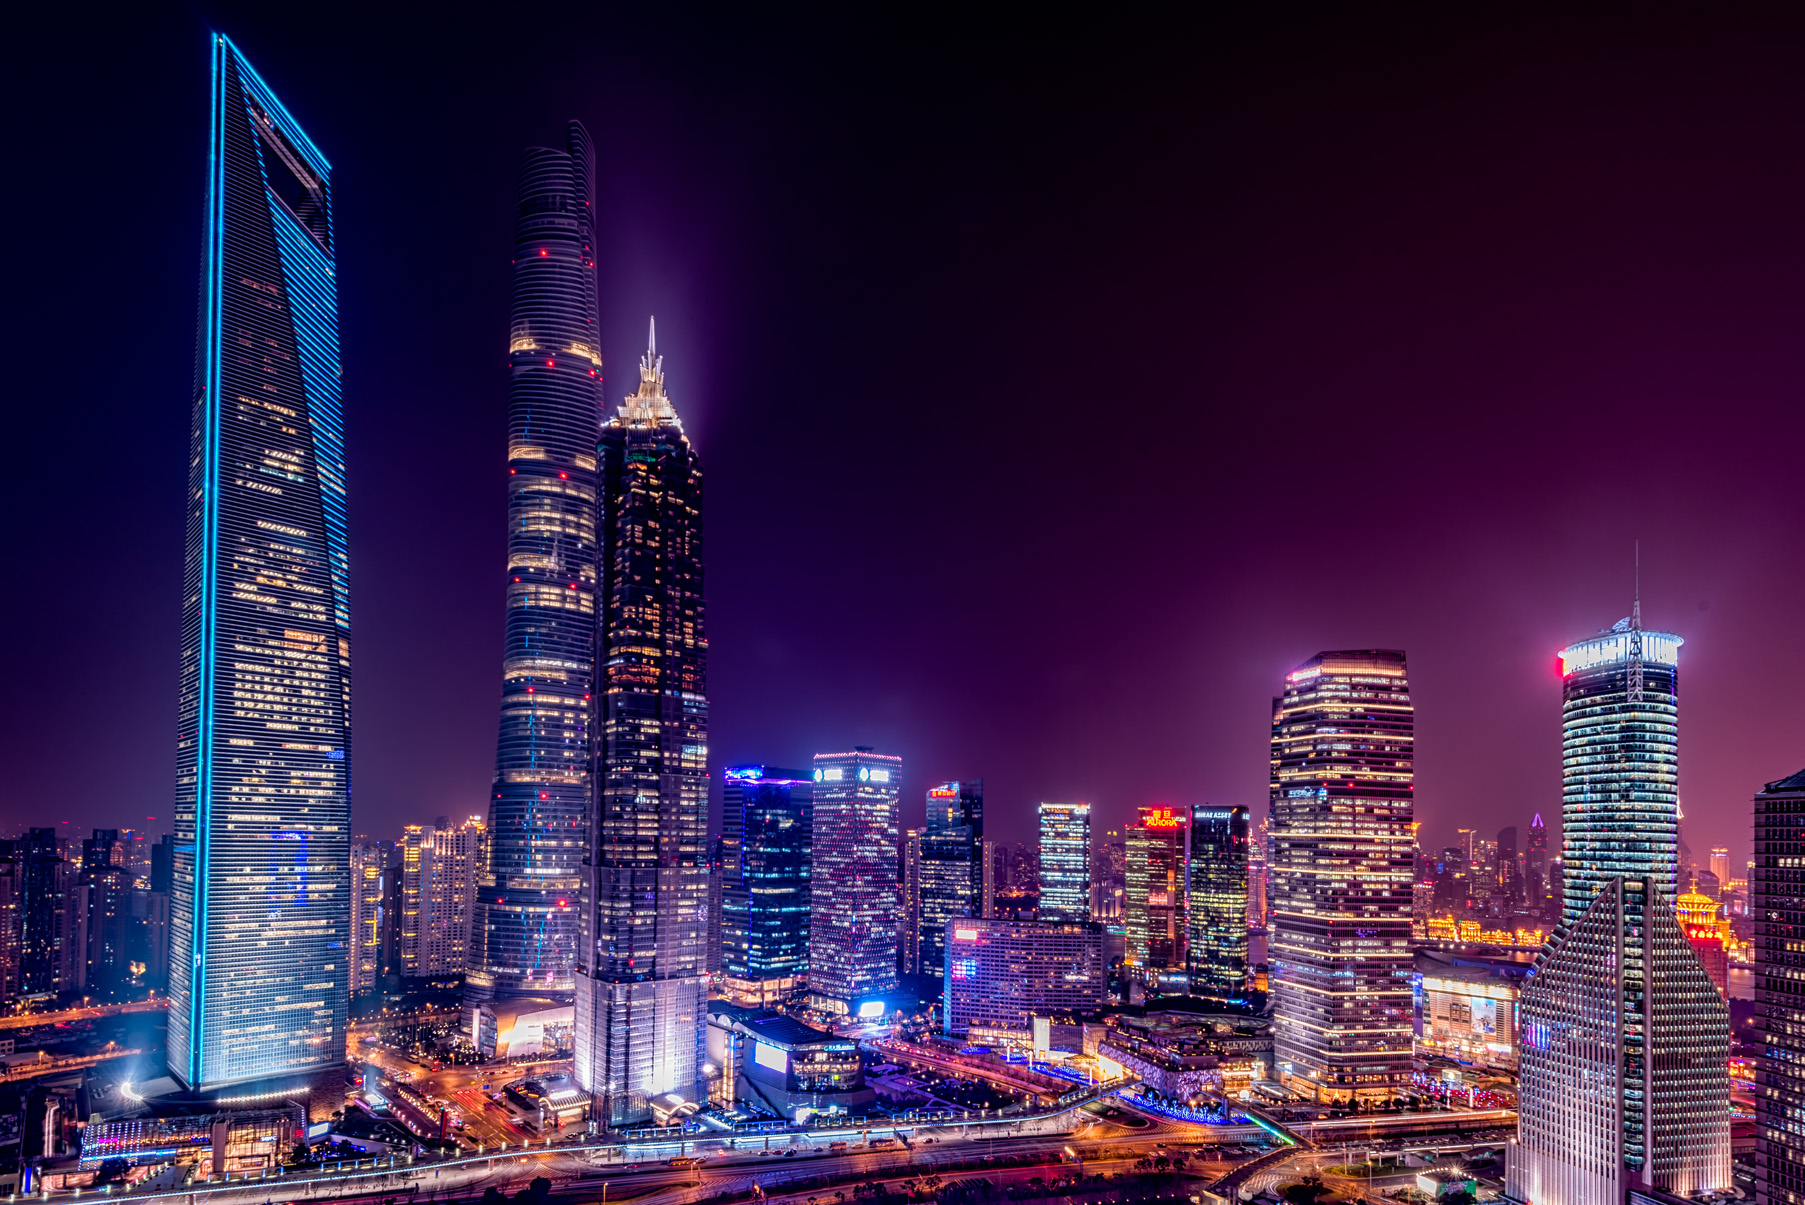
architecture, sky, skyline, night, city, skyscraper, urban, cityscape, downtown, evening, reflection, tower, landmark, tower block, skyscrapers, buildings, city lights, metropolis, urban area, human settlement, metropolitan area, public domain images